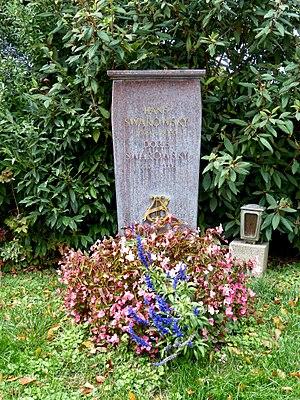
Hans Swarowsky est un chef d'orchestre autrichien né le 16 septembre 1899 à Budapest et mort le 10 septembre 1975 à Salzbourg.